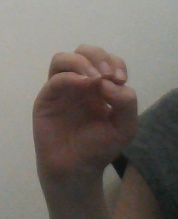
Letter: ha